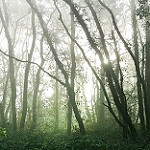
Label: forest